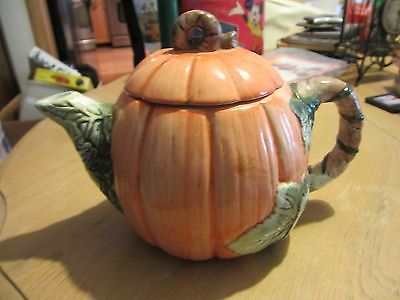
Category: kettle